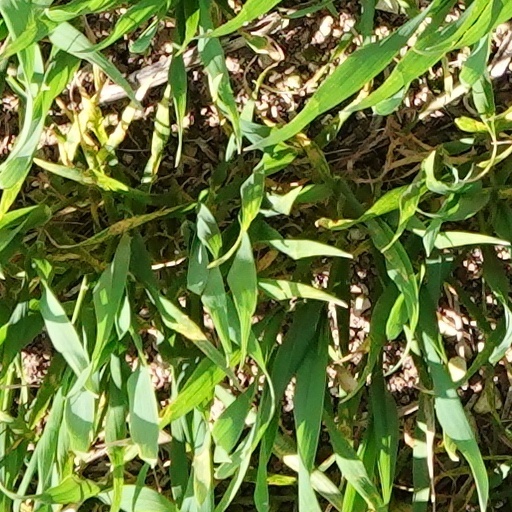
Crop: wheat